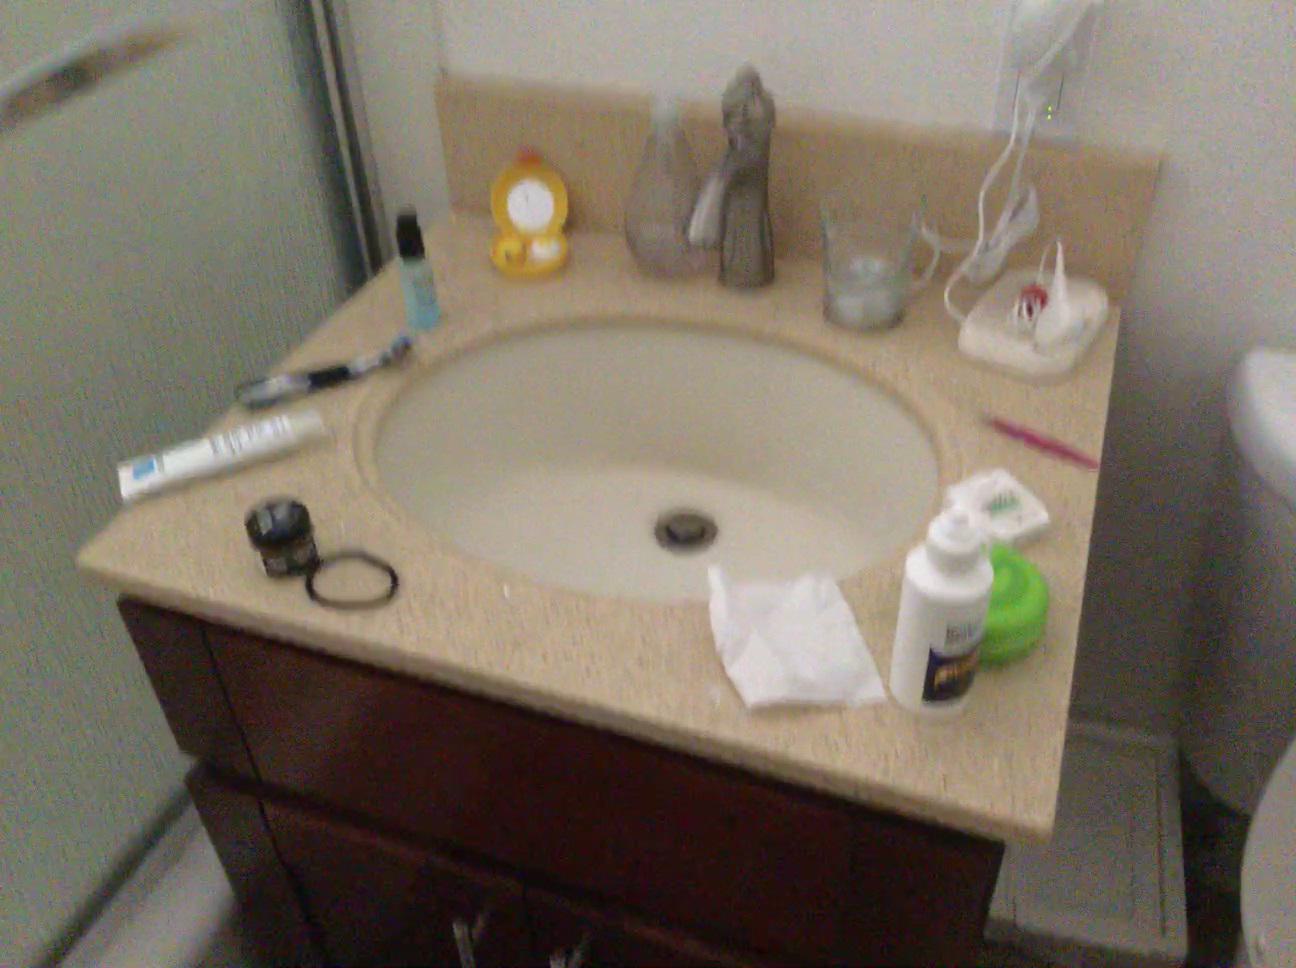
Question: Can the paper fit on top of the vanity from the world's perspective? Final answer should be yes or no.
Answer: Yes